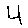
Label: 4